HM Coastguard

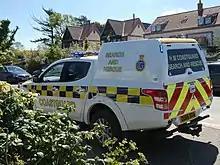
A Search and Rescue vehicle as seen in Brancaster Staithe

The Coastguard Rescue teams carry out searches of the shoreline which, depending on the team's location, could be urban or remote, beach, mud or cliff. The searches could be for vessels, wreckage, people who have abandoned ship, or missing persons. This is referred to as Lost and Missing Persons Search (L&MPS).